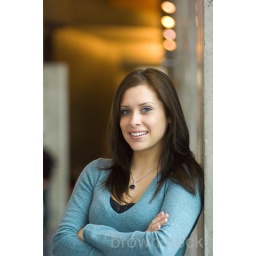
Young female student standing in hallway.